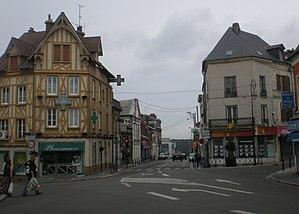
Clermont (Oise), la place descuignères en 2010
La place Descuignères est une place de Clermont de l'Oise située à l'extrémité ouest de la rue de la République. C'est l'une des places les plus importantes de la ville.
Rue des Acacias